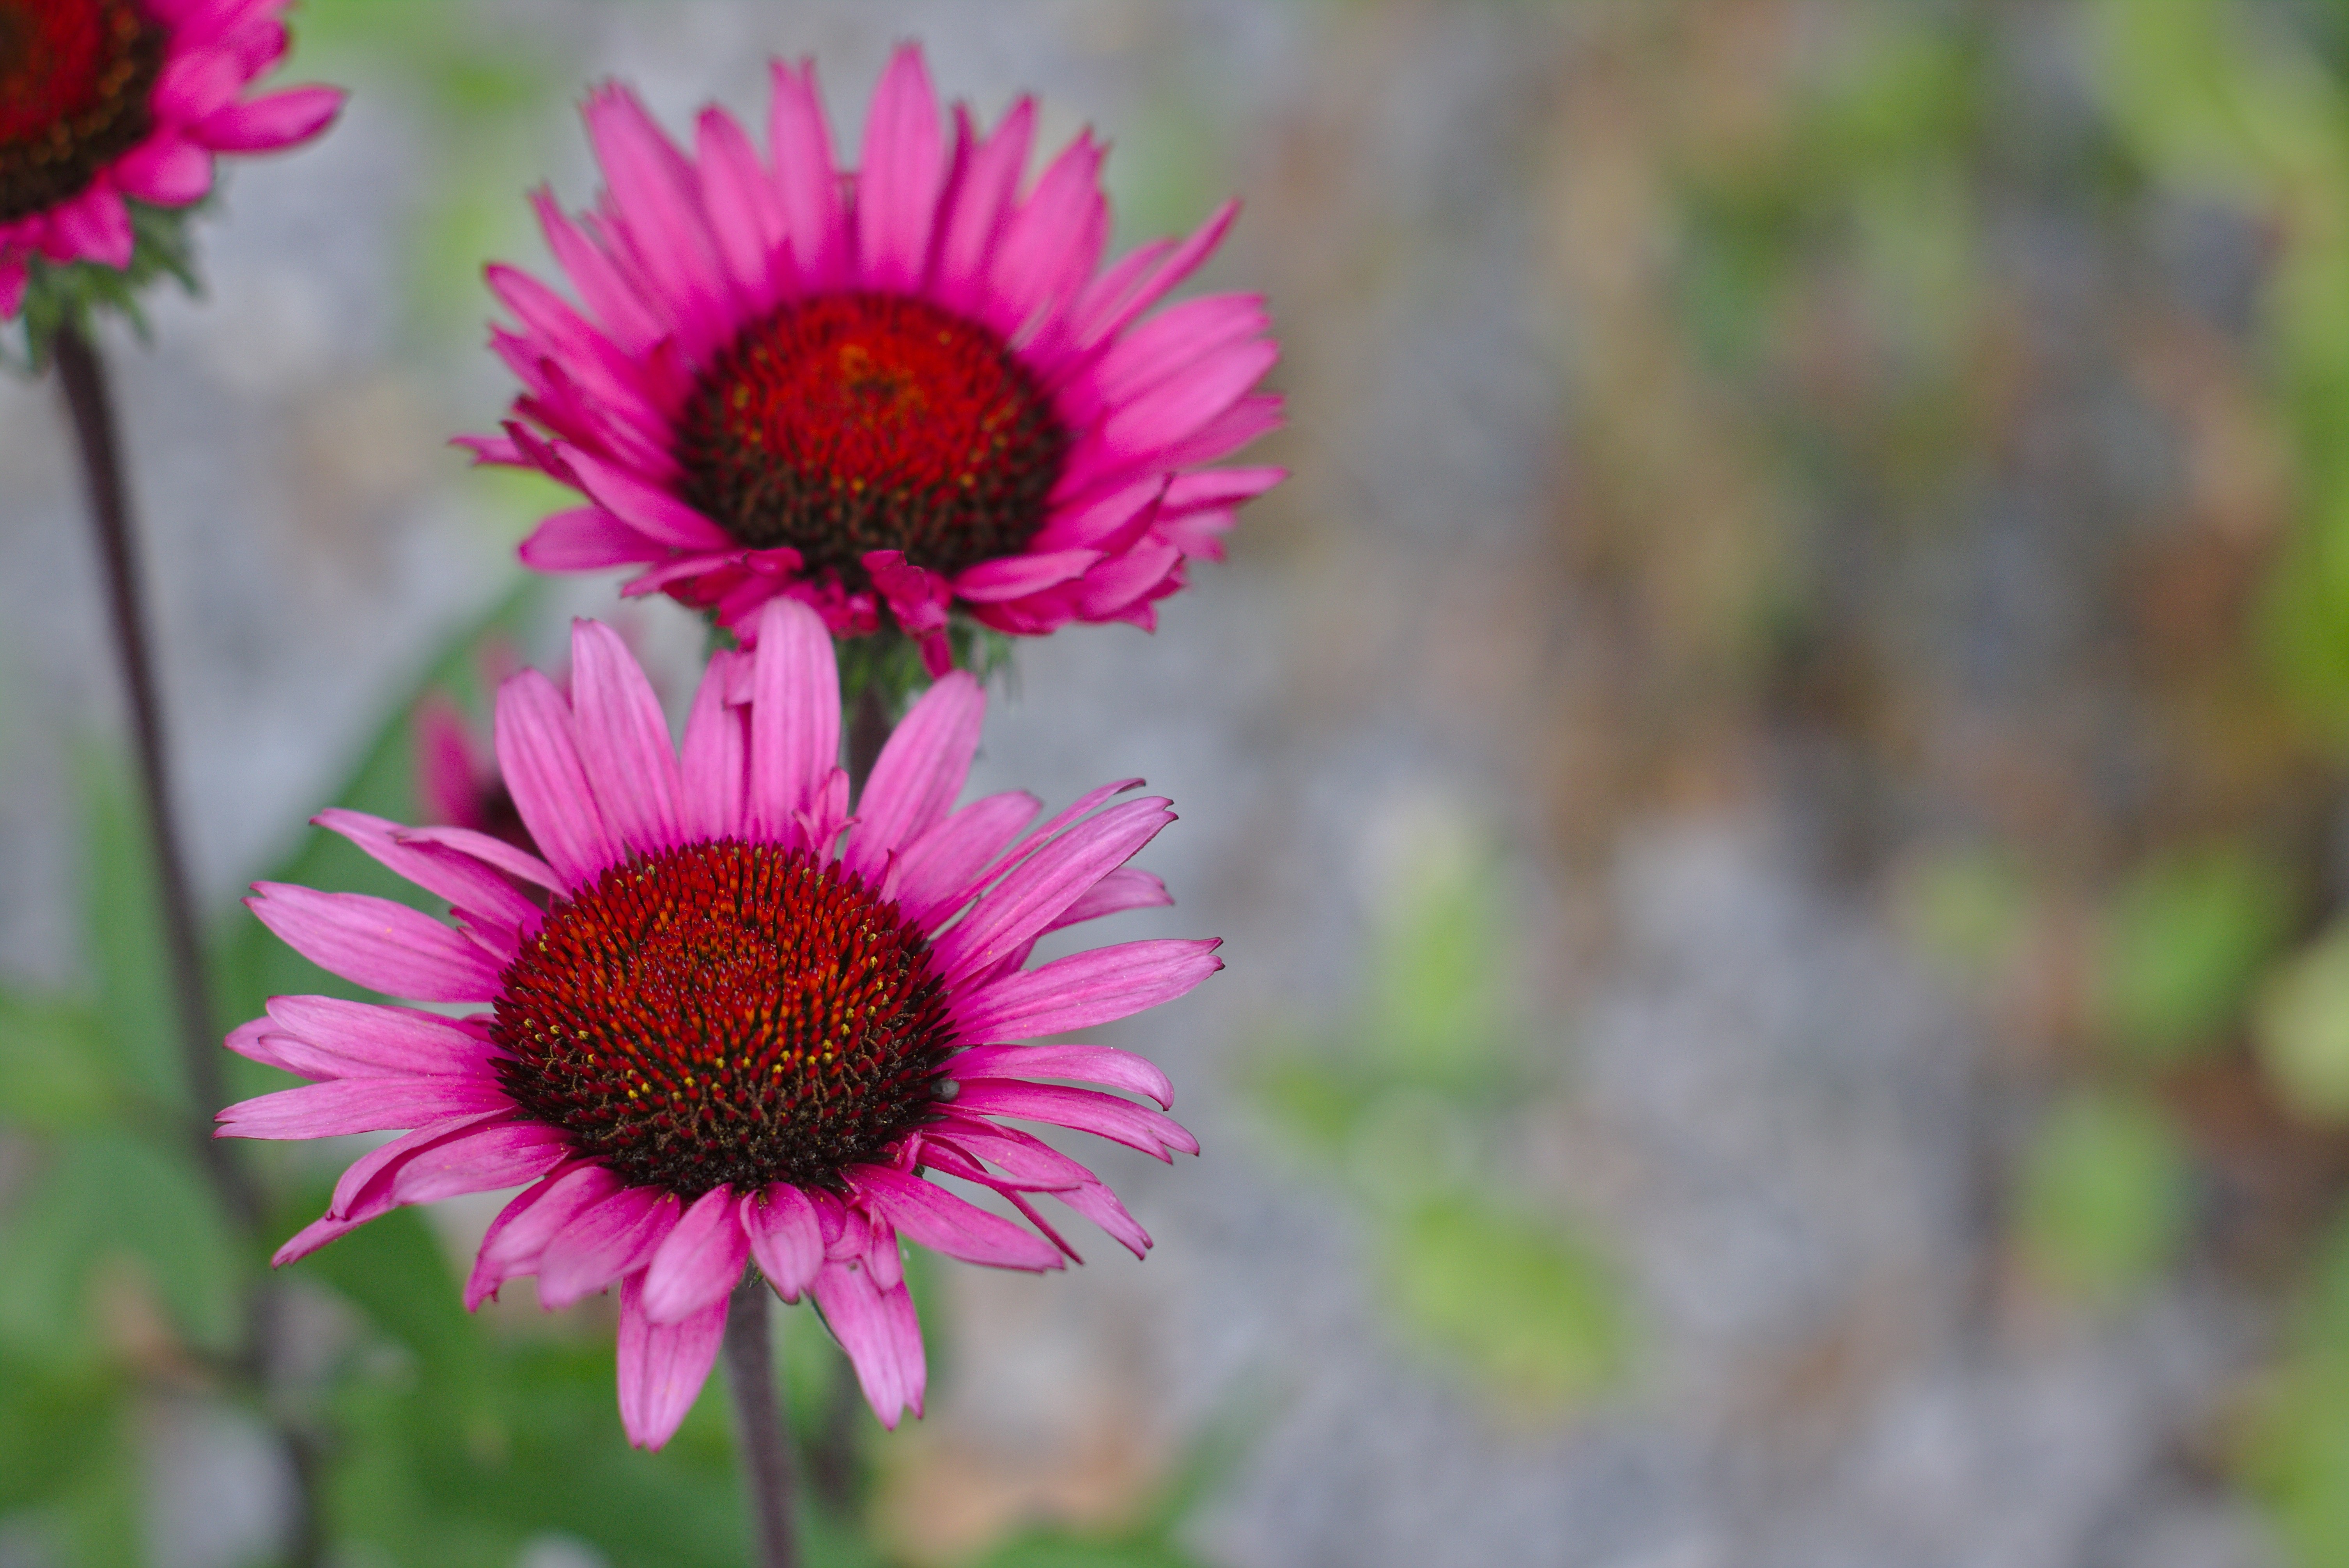
nature, blossom, bokeh, plant, flower, petal, bloom, summer, environment, spring, red, park, botany, garden, pink, close, flora, wildflower, leaves, casting, macro photography, city park, flowers flowers, flowering plant, daisy family, annual plant, plant stem, land plant